Uline Arena

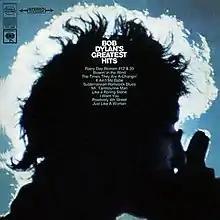
The cover photo for "Bob Dylan's Greatest Hits", taken by Rowland Scherman at the Uline Arena. The photo won a Grammy Award in 1967.

Bob Dylan performed at the Washington Coliseum, and the photograph of Dylan on the cover of "Bob Dylan's Greatest Hits" was taken at a concert at the Coliseum on November 28, 1965. The artist's website does not have a set list for that date.